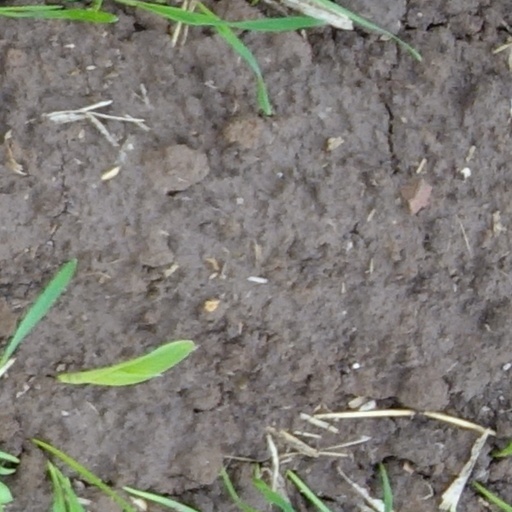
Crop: wheat